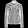
Label: Coat